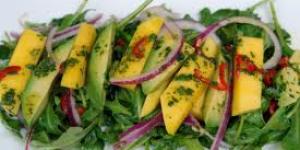
ensalada de verduras con mango